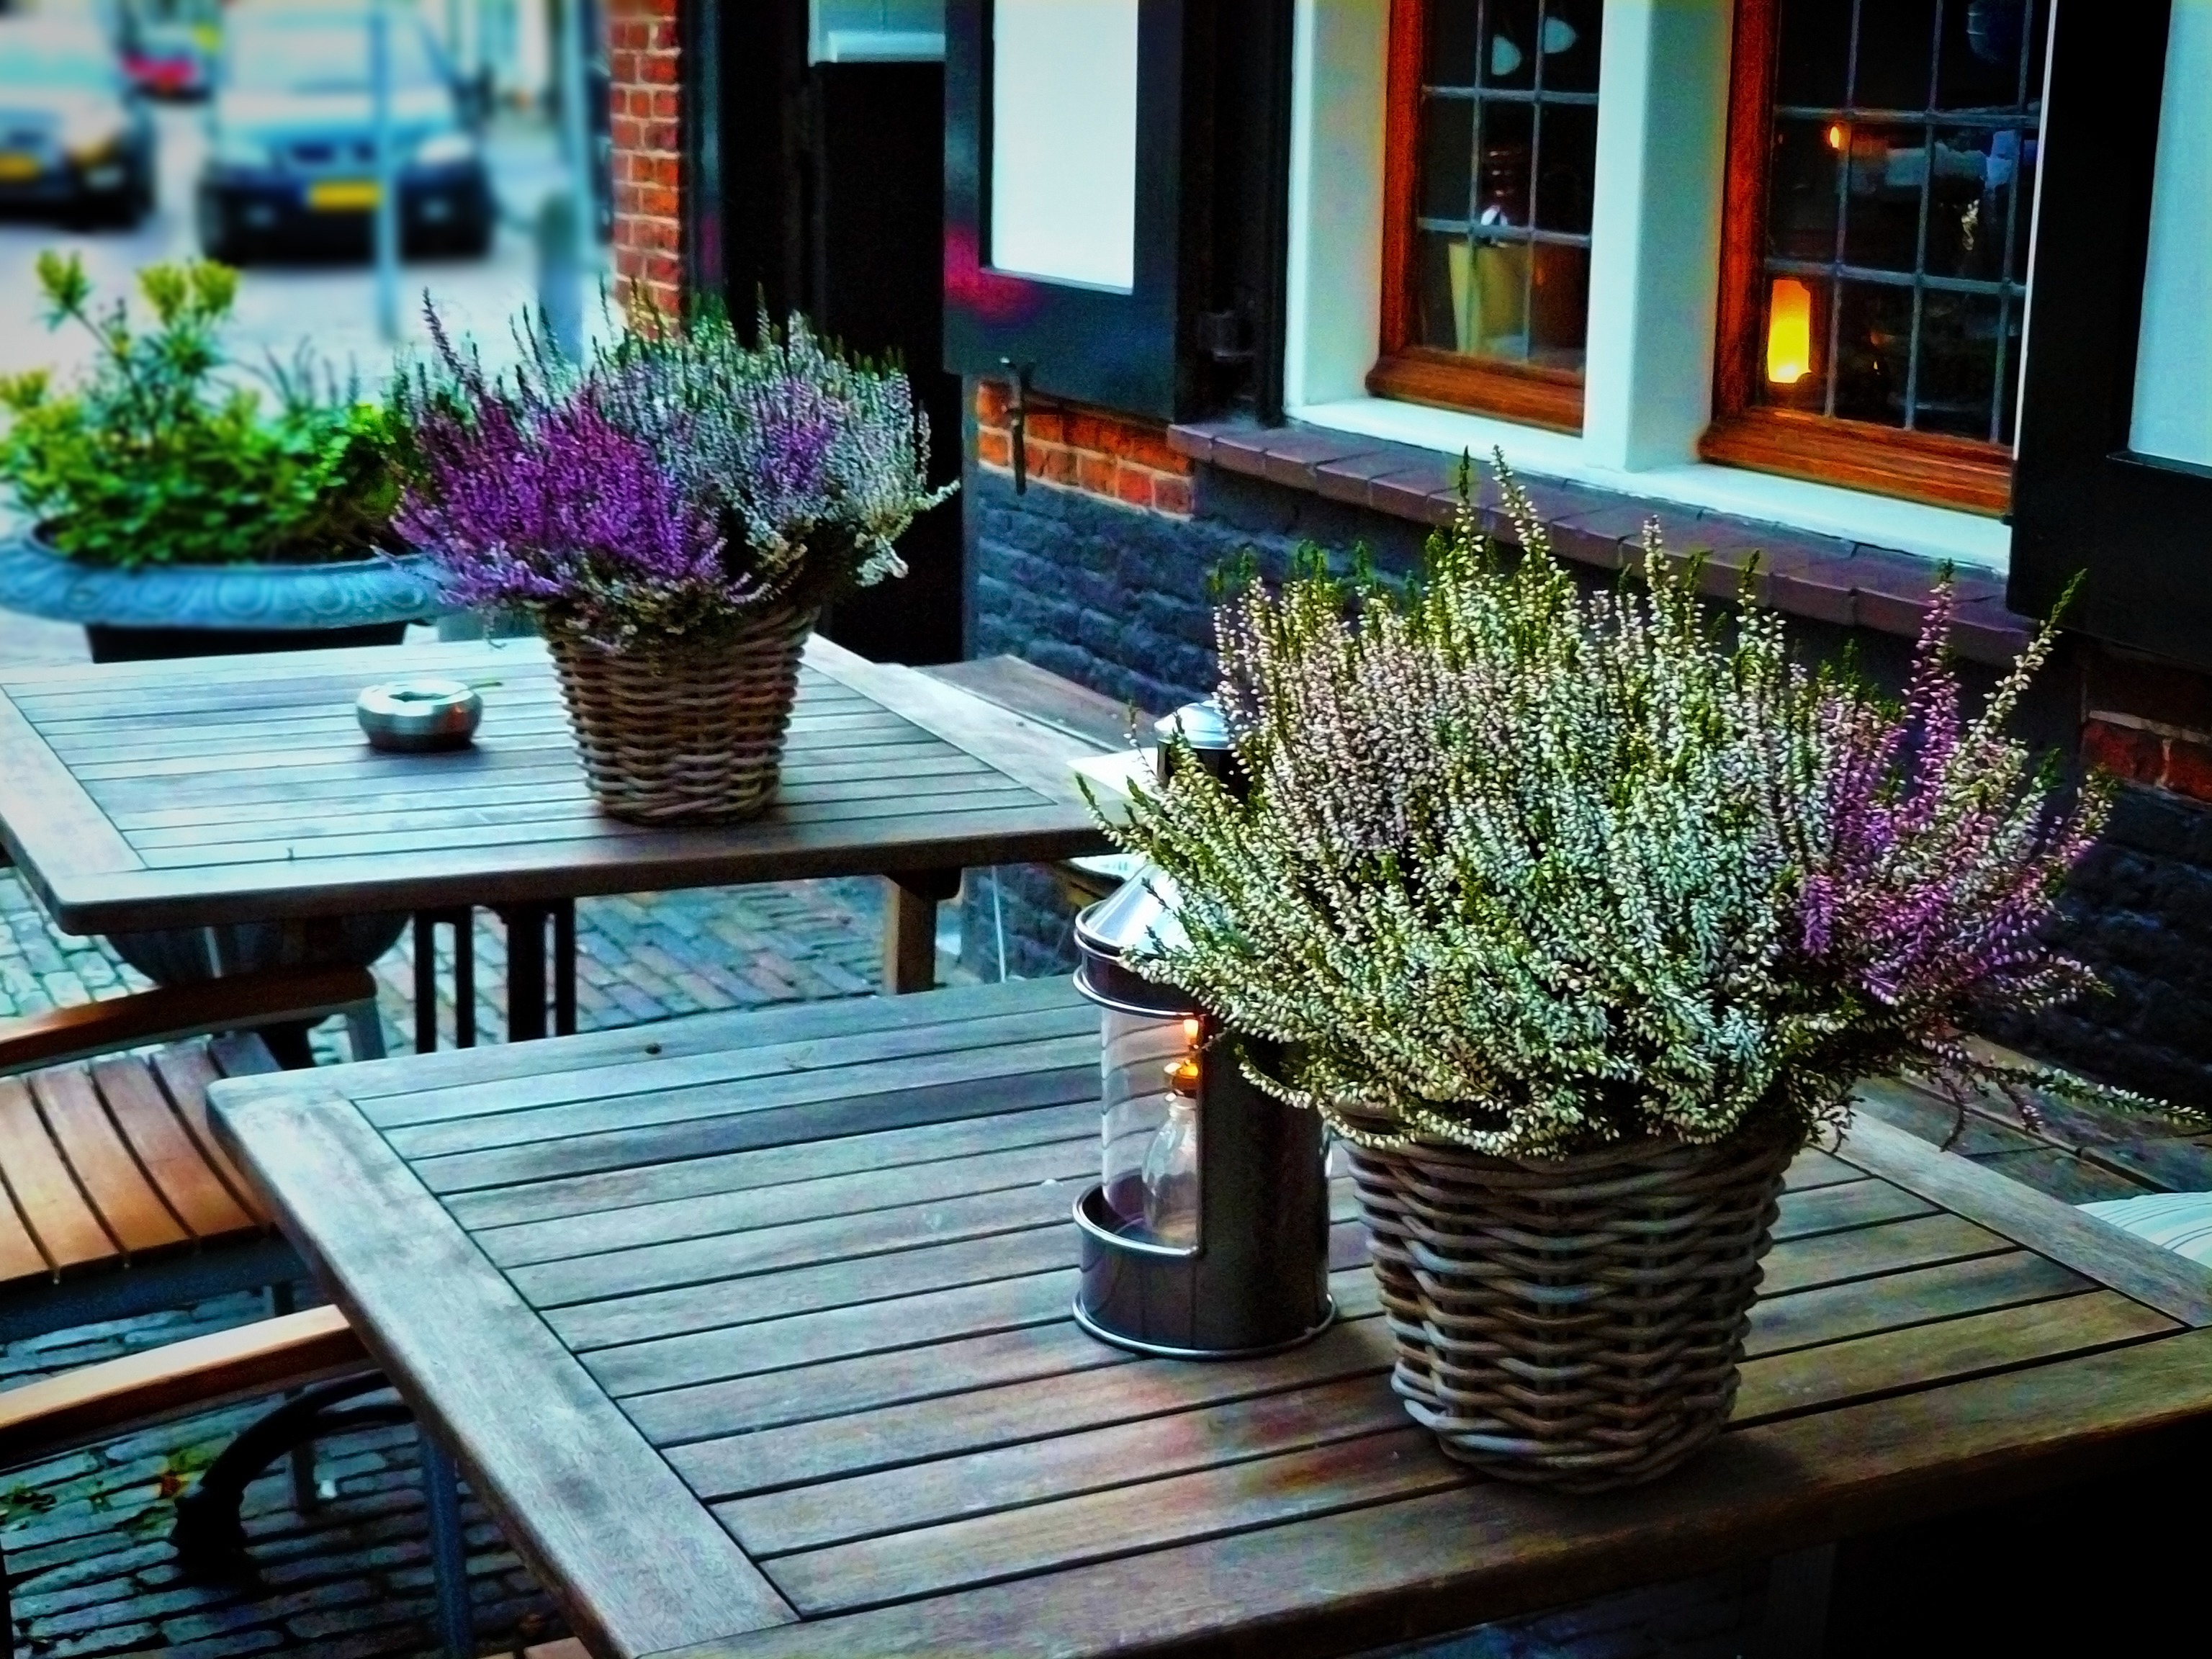
outdoor, cafe, street, flower, town, city, home, cute, urban, summer, backyard, lavender, flowers, interior design, outdoors, outside, streets, netherlands, design, tables, floristry, cities